Daniel Gould Fowle

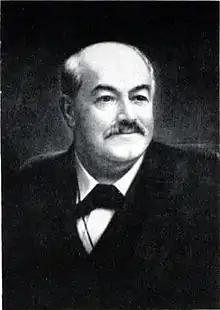

Daniel Gould Fowle (March 3, 1831April 7, 1891) was the 46th governor of the U.S. state of North Carolina from 1889 until his death in 1891. He had served as a state superior court judge from 1865 to 1867.